Nanmadaw Me Nu

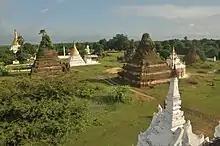
Phalangon where Me Nu born

Me Nu was born Shin Min Nu on 18 June 1783 at Phalangon Village, 5 miles northwest of present-day Khin-U. She was the great-granddaughter of the hero Bala Thaman, who founded the village Palangon and was assigned to the local fort to help guard against the Manipuris during the reign of King Mahadhammaraza Dipadi of the Nyaungyan dynasty. She had a brother, Maung O. According to historian Hmawbi Saya Thein, it is believed that U Hlok had three children: Me Pu, Maung O, and Me Nu. However, the royal chronicle only mentions Me Nu and Maung O. There is a dispute between Me Nu and Maung O regarding their birth order, with conflicting accounts. According to bell and stone inscriptions of Konbaung, it is suggested that Me Nu was the elder, and Maung O the younger. Her father, "Thiha Kyawswa" U Hlok, was the son of Thakhin Mun, who was the third daughter of Bala Thaman. Her mother, Daw Nge, was a native of Phalangon village. During her naming ceremony, her uncle "Maha Kyawhtin" U Lun, who was the minister of civil service, named her "Me Nu" because of her exceptional beauty and her delicate and gentle demeanor.